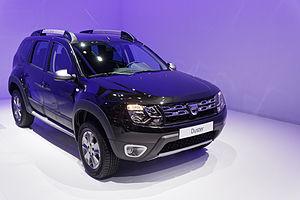
Le Duster est un SUV du groupe Renault vendu sous la marque roumaine Dacia en Europe et sous la marque Renault sur les autres marchés. Il est disponible en version 4×2 et 4×4. Le Renault Duster est le véhicule de la marque le plus produit en 2014.